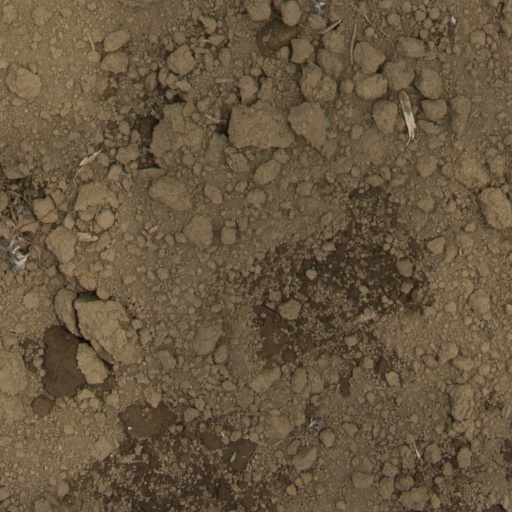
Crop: Jerusalem artichoke